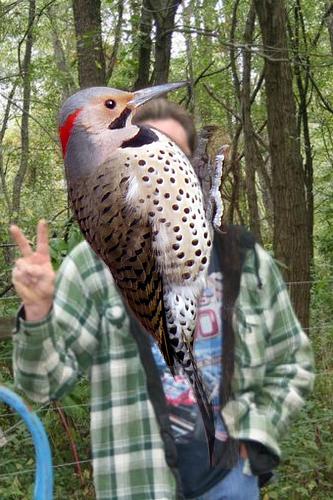
Bird species: Northern_Flicker
Bird type: landbird
Background: land